Davide Rigon

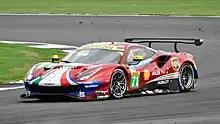
Rigon racing in the 2018 6 Hours of Silverstone.

Rigon switched to sports car racing in 2012, and joined Kessel Racing for the Blancpain Endurance Series. In the 2013 season, he won at Monza and ended fourth in the Pro Cup with teammates Daniel Zampieri and César Ramos. Also in 2013, he drove in four rounds of the FIA World Endurance Championship with 8 Star Motorsports, also in a Ferrari 458 Italia. He got a win and two second-place finishes, helping the team to win the GTE-Am class championship. The Italian also won two races out of four in the International GT Open partnering with Andrea Montermini in a Scuderia Villorba Ferrari.